Verner Main

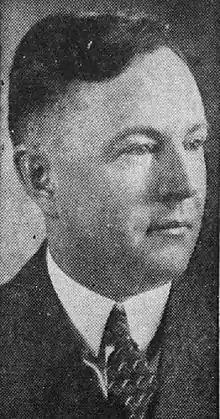
"Press & Sun-Bulletin" (Binghamton, NY), December 18, 1935

Verner Wright Main (December 16, 1885 – July 6, 1965) was a politician from the U.S. state of Michigan.